CityPlace, Toronto

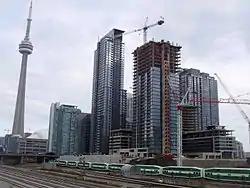
Construction in CityPlace in 2008, looking south from the Union Station Rail Corridor. CityPlace reached its final phase of redevelopment in the early 21st century.

Going as far back as 1965, when CN began to shift the functions of many of its yards in the Greater Toronto Area to a centralized facility in the northern suburb of Vaughan, there had been plans to revitalize this part of downtown. One of them called for the construction of a large television/telecommunications tower as a showcase of Canadian industry, which was realized in the 1970s with the CN Tower in addition to the massive Metro Centre which was later cancelled. Further development took place in the 1980s, with the 1984 completion of the Metro Toronto Convention Centre drawing new attention to the area.